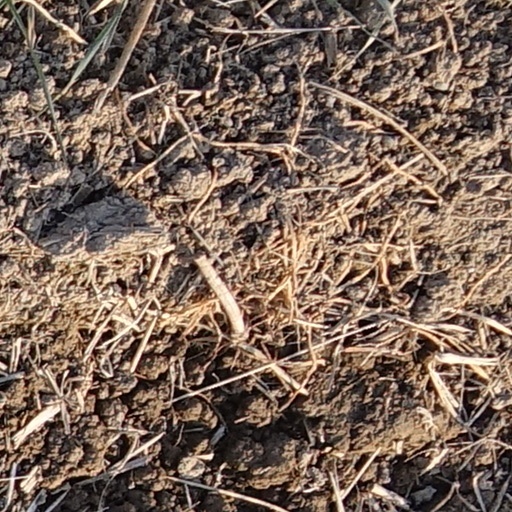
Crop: wheat